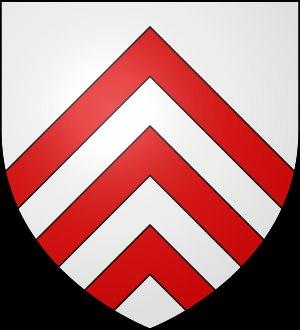
Le comté du Perche est issu de l'union de deux seigneuries : celle de Mortagne-au-Perche, et celle de Nogent-le-Rotrou. Les seigneurs de Mortagne furent parfois qualifiés de comtes, mais pas de manière systématique.